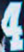
Number: 4